Lyall Howard

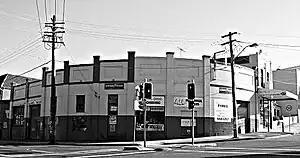
Lyall Howard's garage at Dulwich Hill, where Prime Minister John Howard worked as a boy

Lyall with his father Walter Howard owned two petrol stations where in later years John Howard worked as a boy. The first was located on the corner of Ewart Street and Wardell Road in Dulwich Hill. In 1938 they purchased a second, which they named "Prince Edward Service Station", across the Cooks River on the corner of Permanent Avenue and Wardell Road in Earlwood.